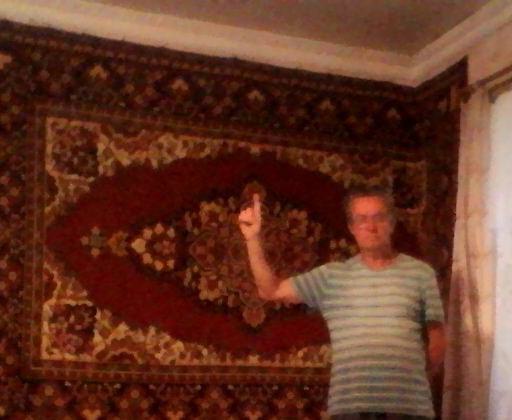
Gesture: one